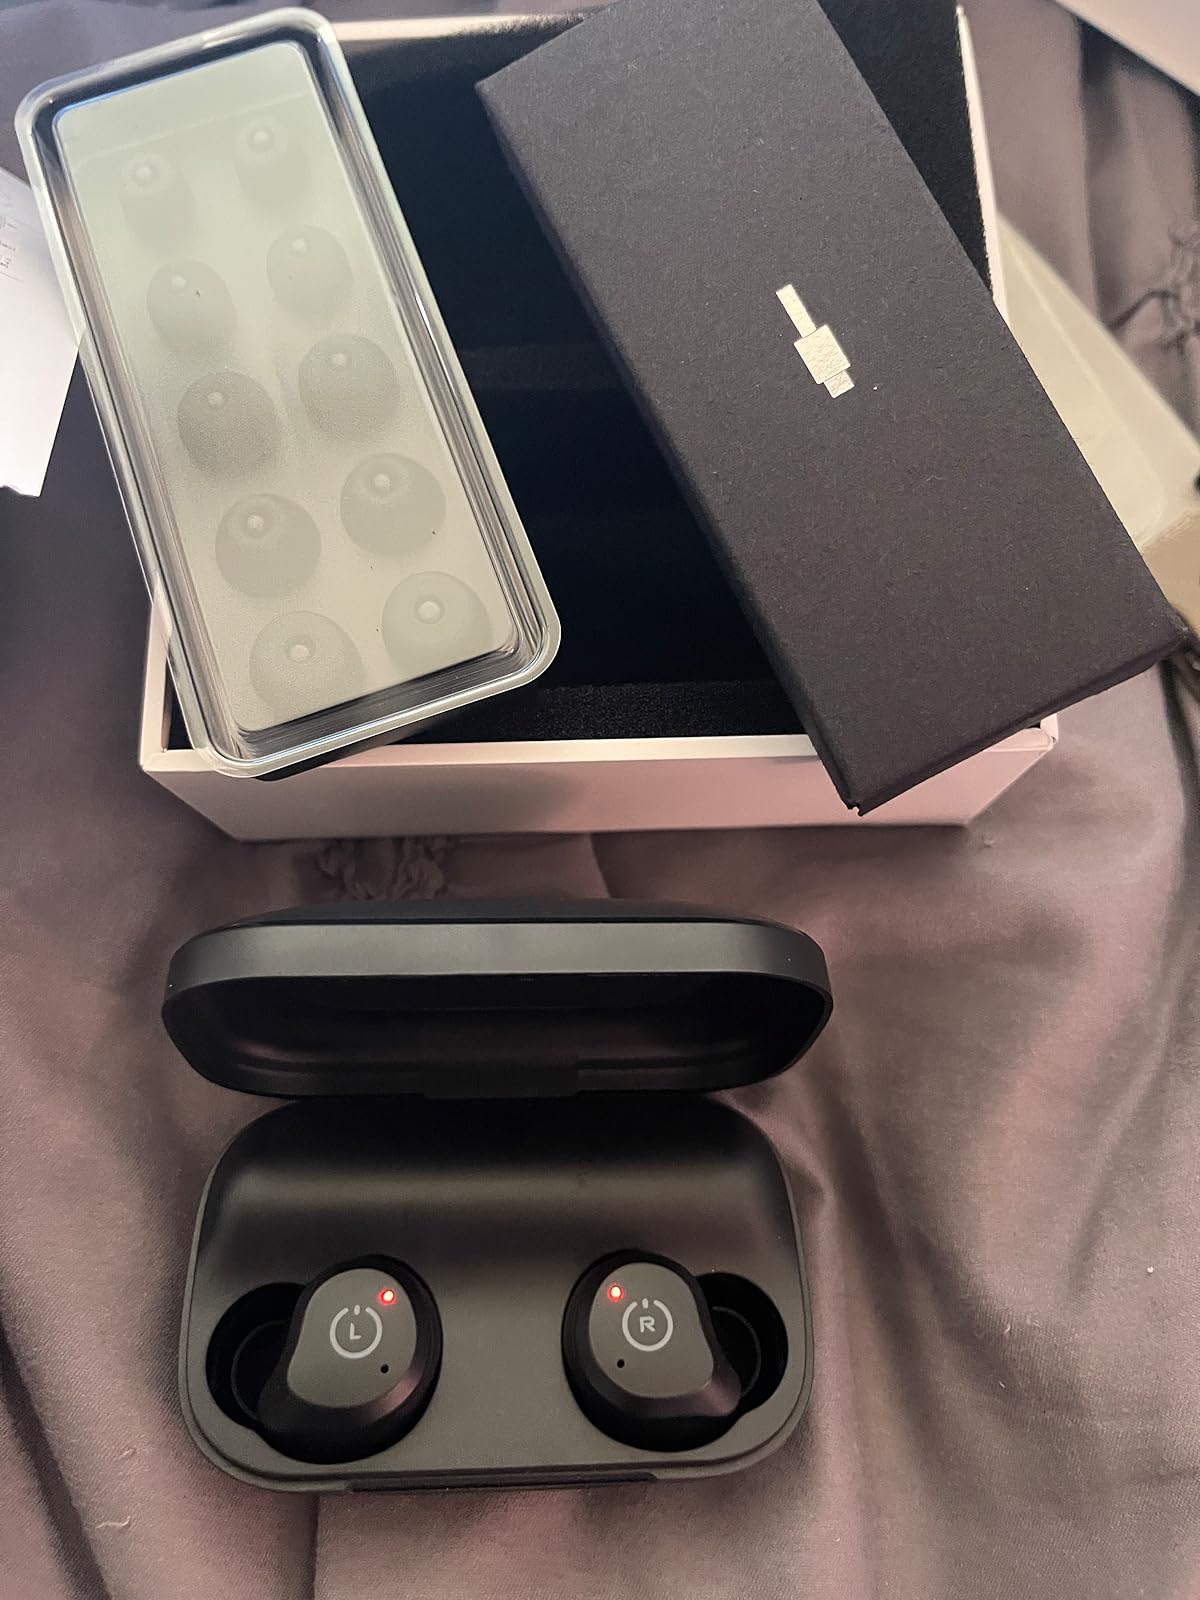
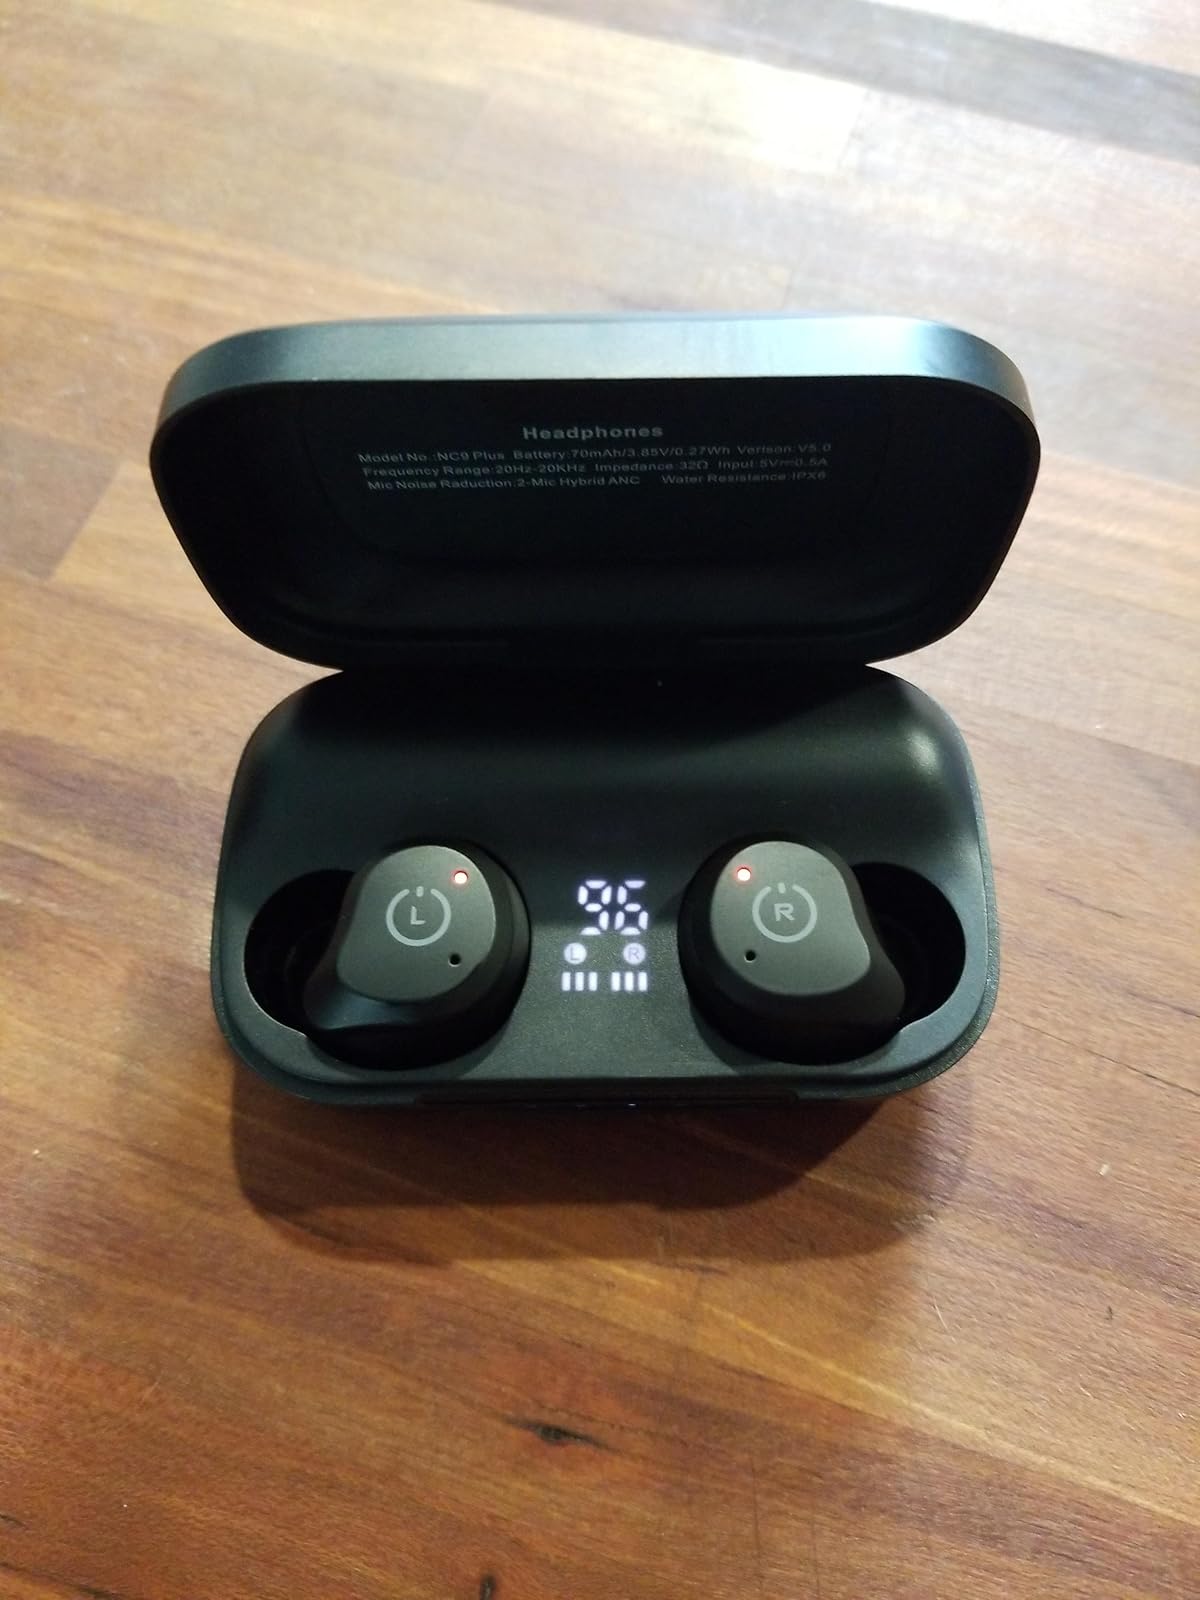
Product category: earbuds
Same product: yes